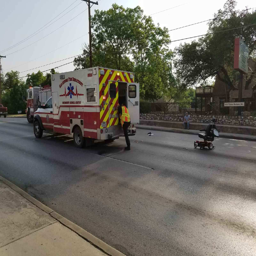
a man riding a motorized wheelchair was struck by a pickup truck .